Jesmond Vale

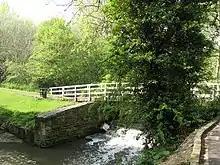
Ouseburn footbridge

Jesmond Vale is a town located in Newcastle upon Tyne, England. situated in the Ouseburn Valley, an area with diverse fauna, mature trees, and a rich history of industrial archeology. The surrounding areas are commonly used for entertainment and outdoor activities.